Lake Zurich

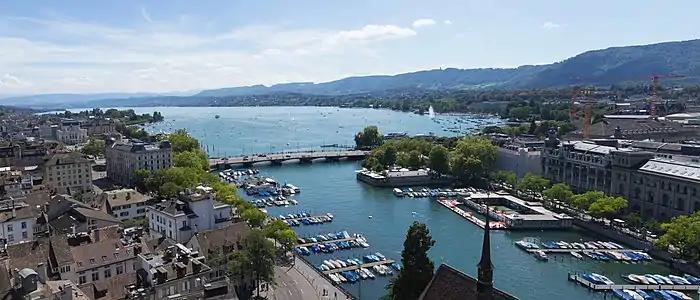
Lake Zurich from Grossmünster with Quaibrücke and the Limmat River in the foreground

Nine Prehistoric pile dwellings around Zürichsee, which are located in the cantons of Schwyz, St. Gallen and Zurich, are among the 56 Prehistoric pile dwellings around the Alps in Switzerland.